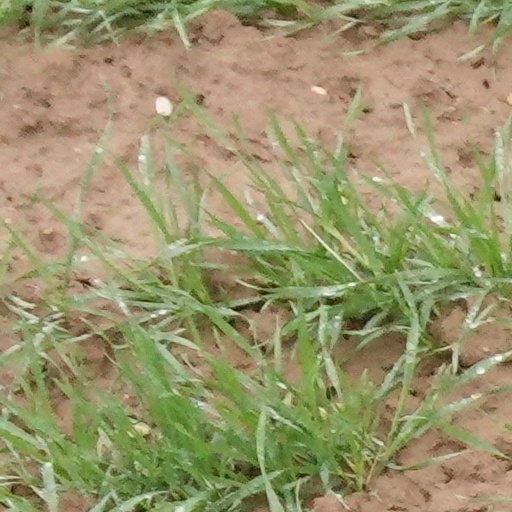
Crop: wheat